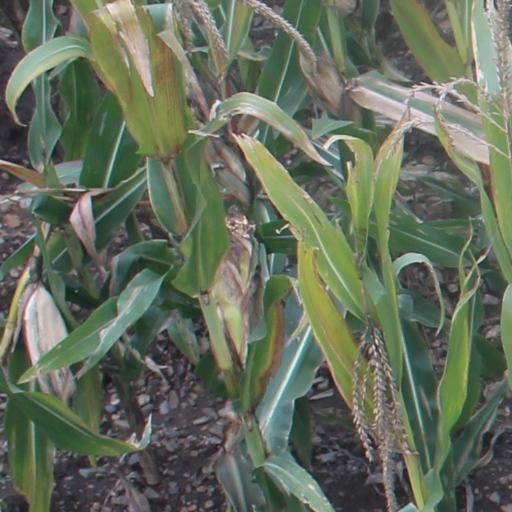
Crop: maize; corn